Institute for the Study of War

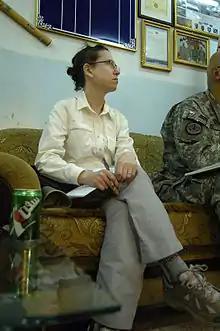
Kimberly Kagan in Iraq, 2008

ISW president Kagan supported "the Surge" strategy in Iraq and argued for a restructured American military strategy more generally. "The Surge: The Untold Story", co-produced by ISW provides an historical account of U.S. military operations in Iraq during the Surge of forces in 2007 and 2008. The documentary tells the story of the Surge in Iraq, as told by U.S. military commanders and diplomats as well as Iraqis.